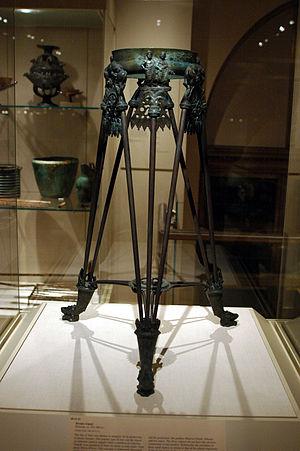
La statuaire étrusque, comme ses autres arts et pratiques, suit une lente évolution suivant ses périodes historiques, influencée par ses contacts commerciaux avec la Grèce antique, le Moyen-Orient, l'Égypte, et se réapproprie cet art en l'interprétant suivant sa propre culture et ses choix souvent religieux.
Du mobilier étrusque, ne nous sont parvenus à travers les objets quotidiens des tombes étrusques, que quelques informations, conséquemment aux matériaux de leur composition, ou bien à leurs représentations dans les arts.